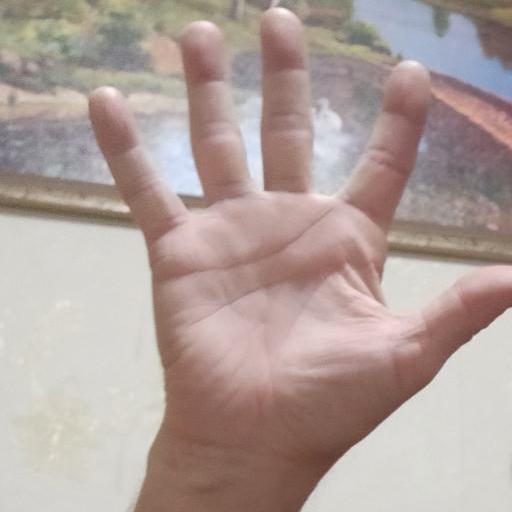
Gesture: palm